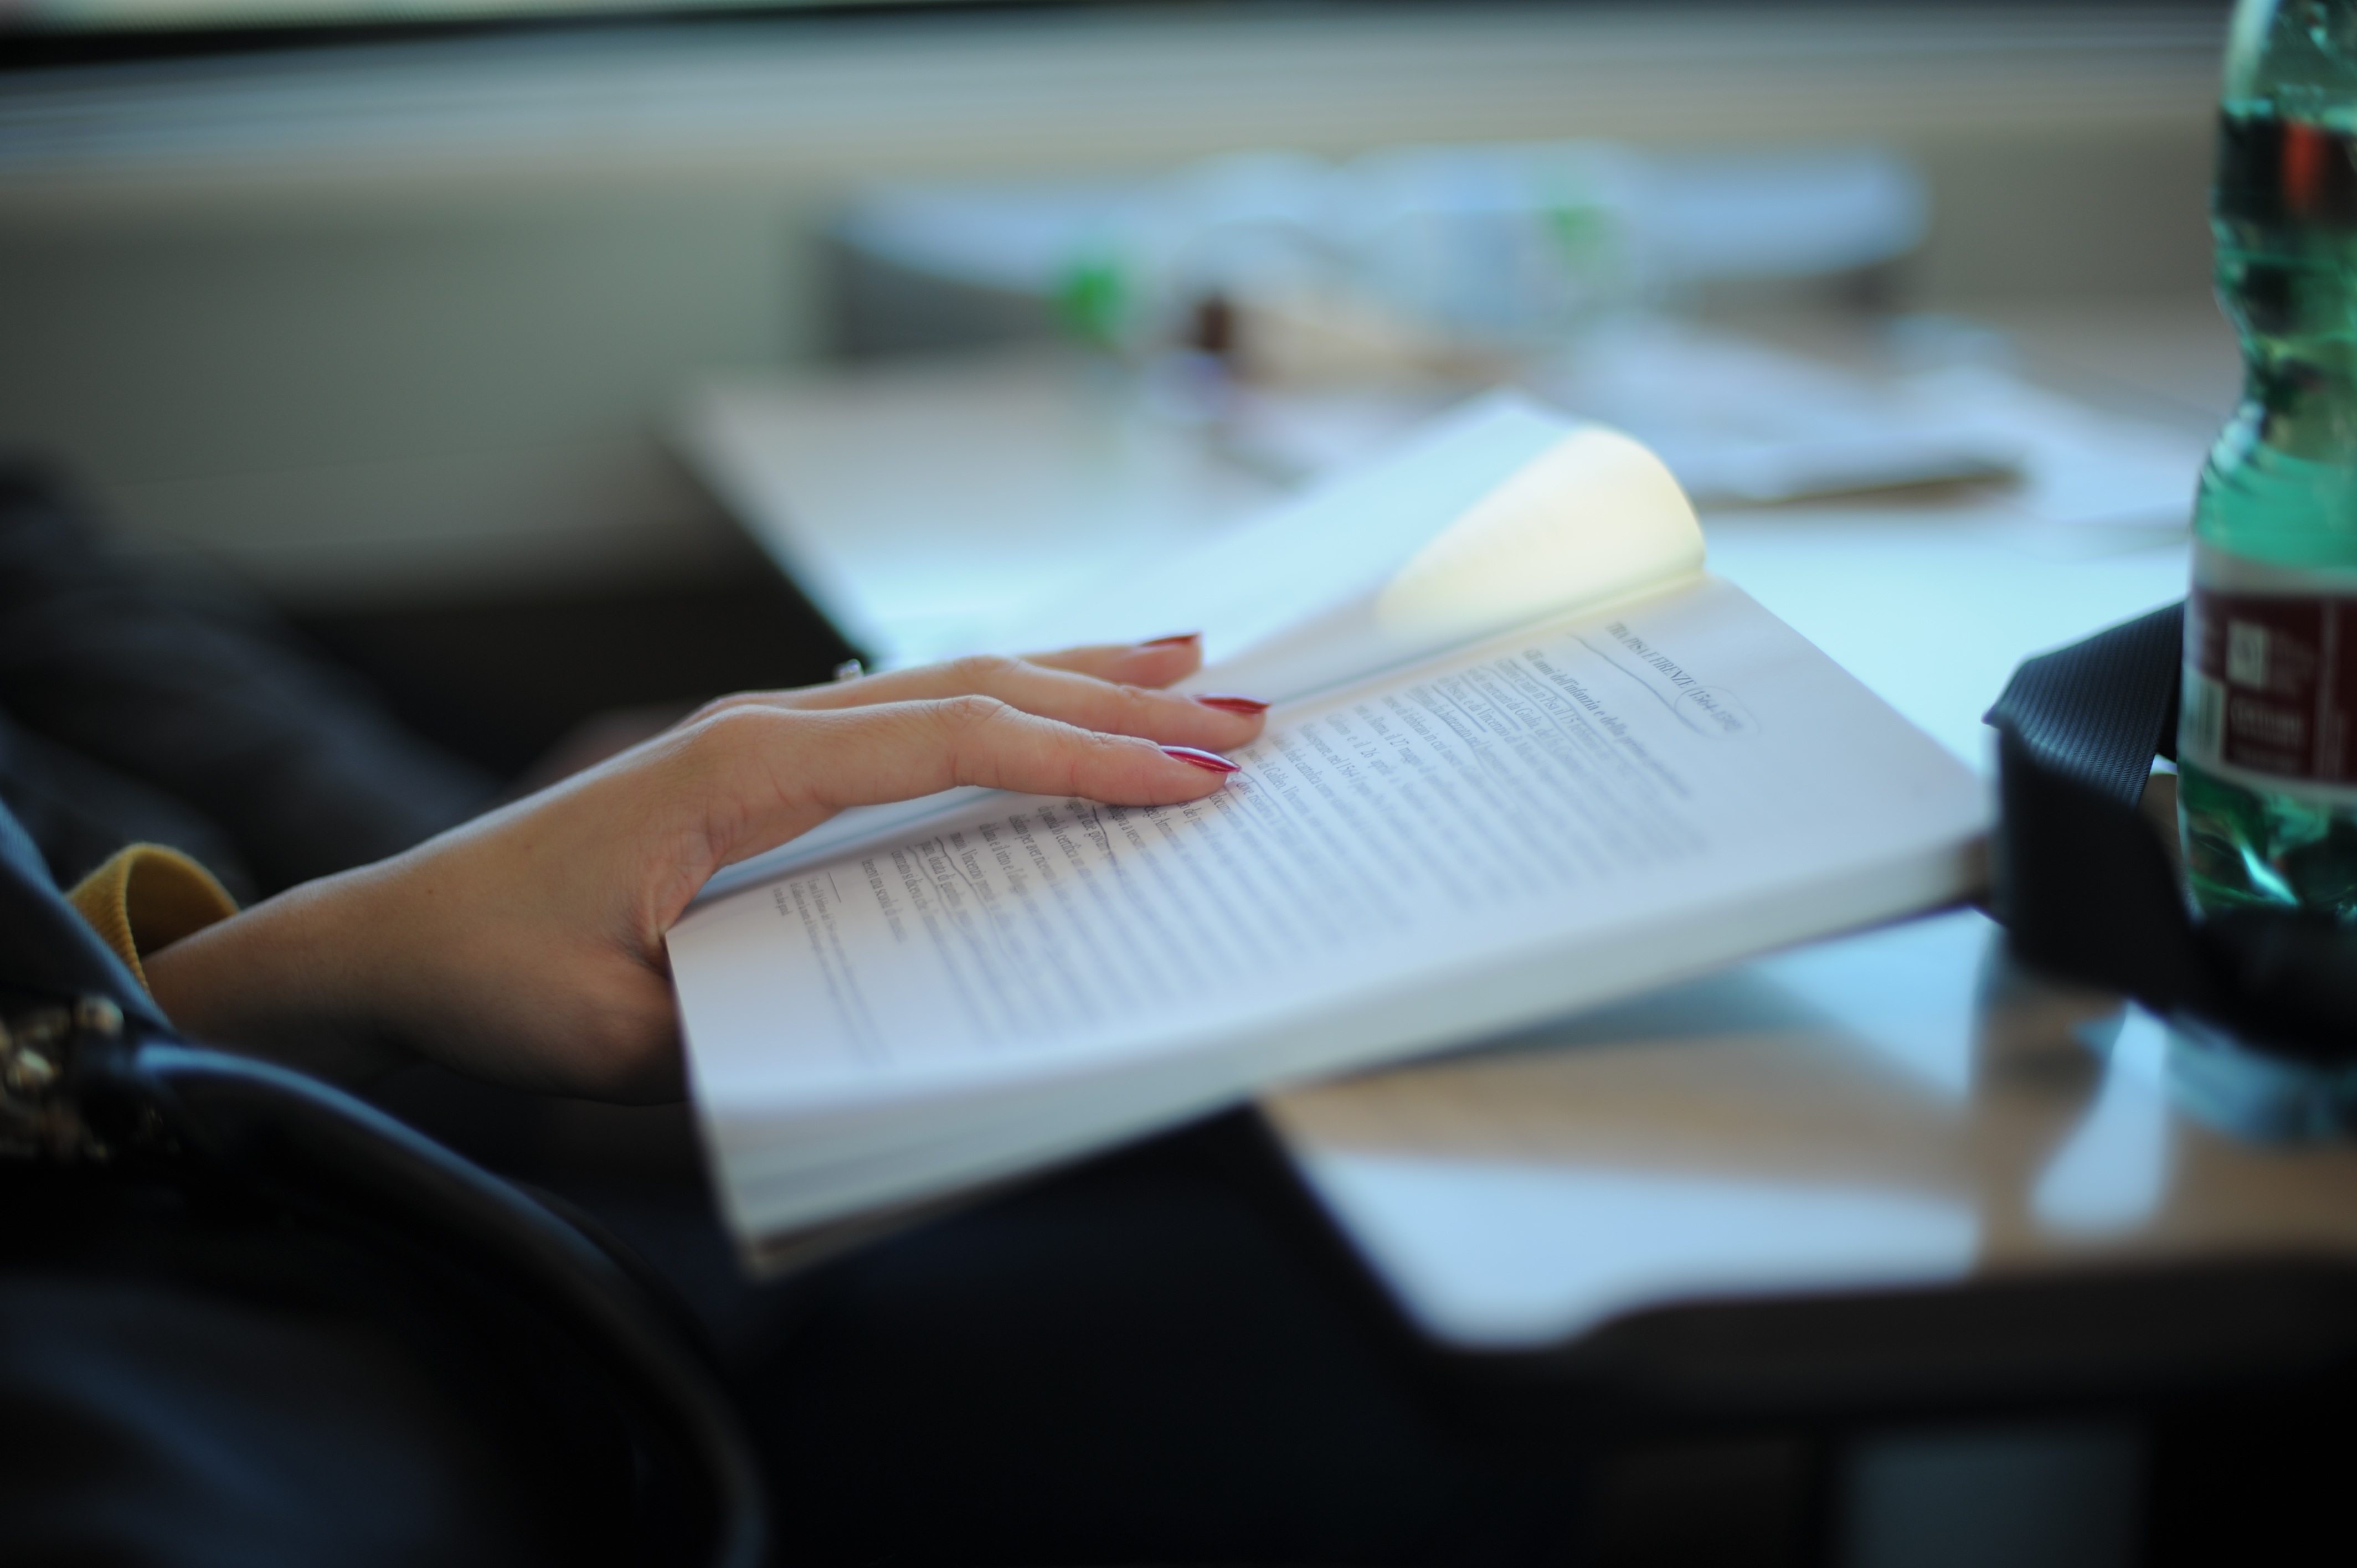
writing, hand, water, book, white, train, green, color, bottle, design, books, glasses, thirst, shape